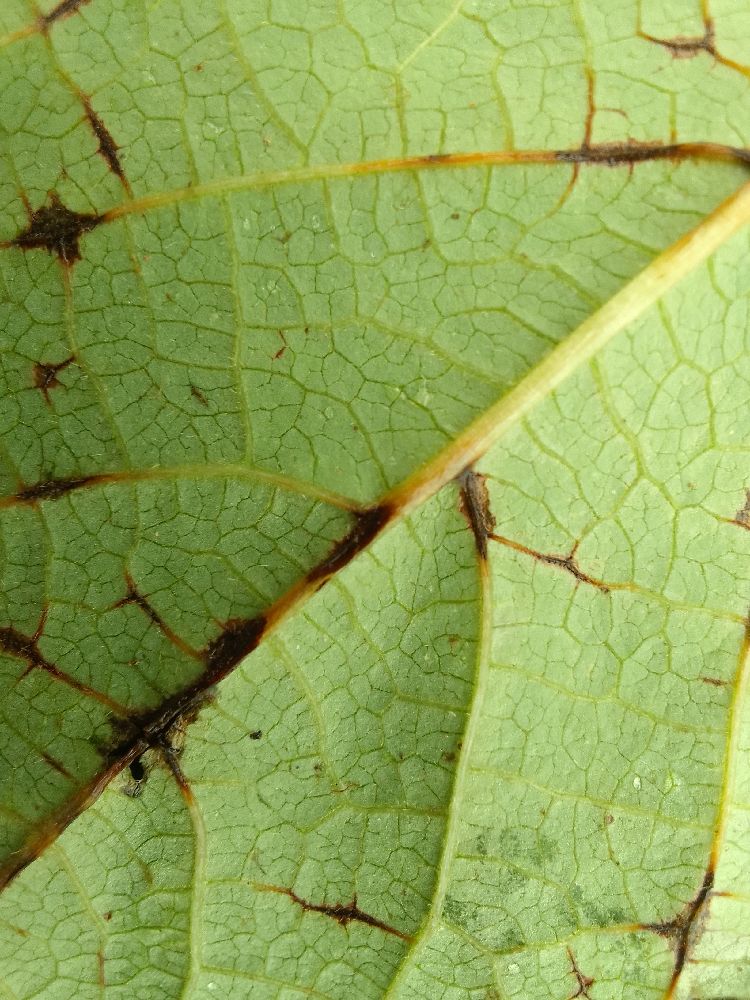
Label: anthracnose